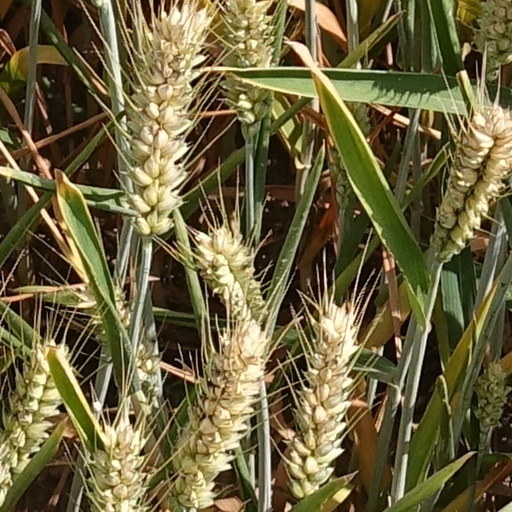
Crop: wheat